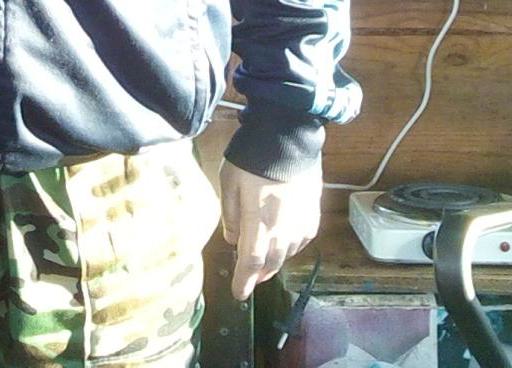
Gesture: no_gesture